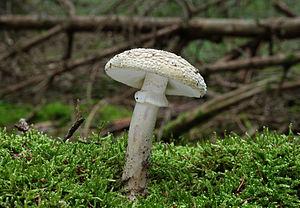
L'Amanite épaisse, Amanita excelsa, synonyme : Amanita spissa, est une espèce de champignons du genre Amanita de la famille des Amanitaceae. Comestible, quoique médiocre, il peut très facilement être confondu avec des amanites toxiques comme Amanita pantherina.